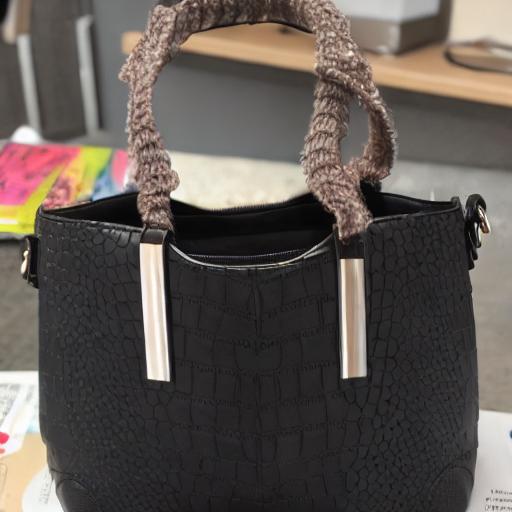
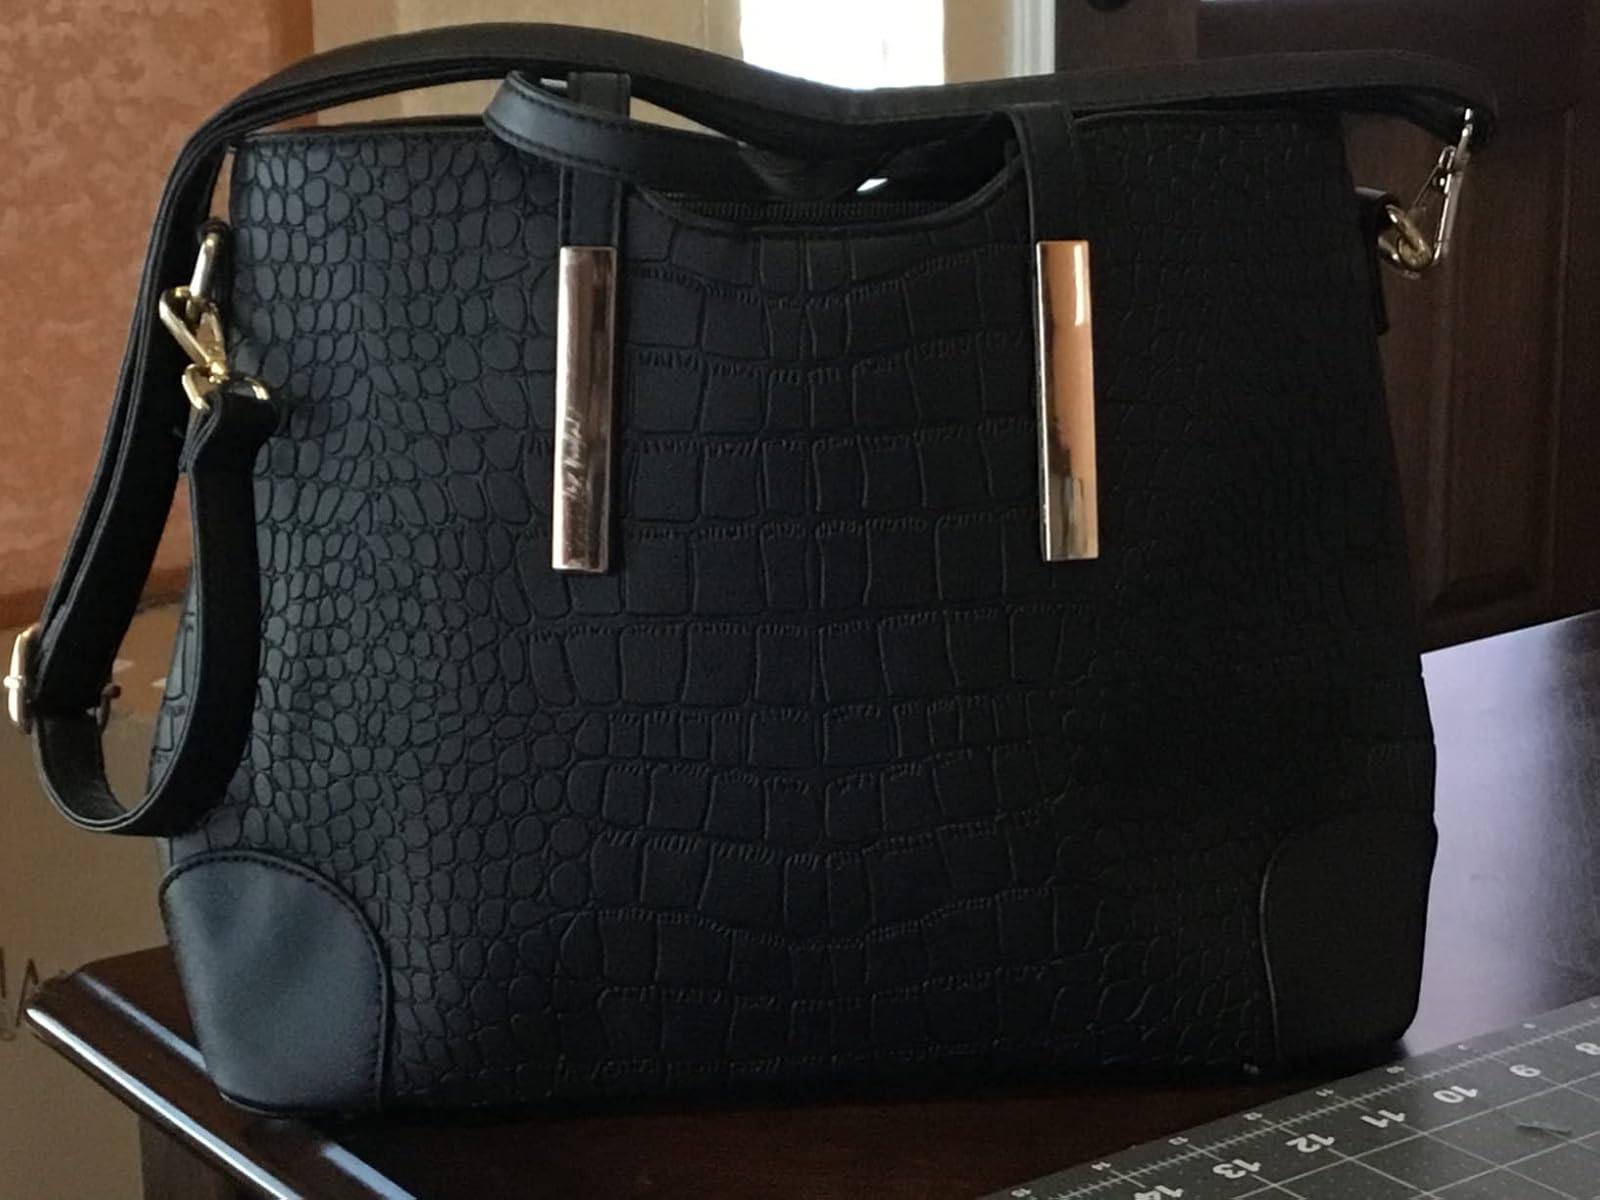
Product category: accessories_handbag
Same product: no